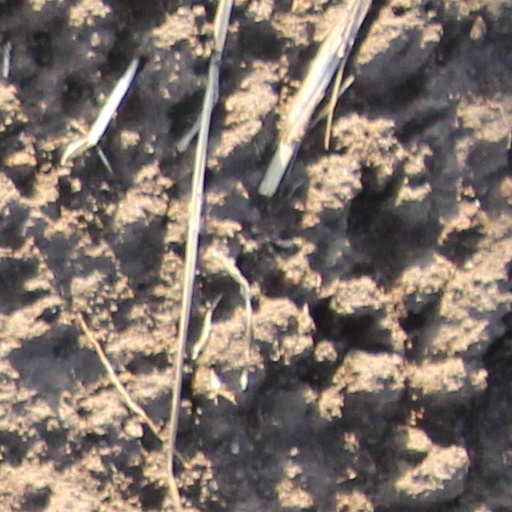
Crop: wheat